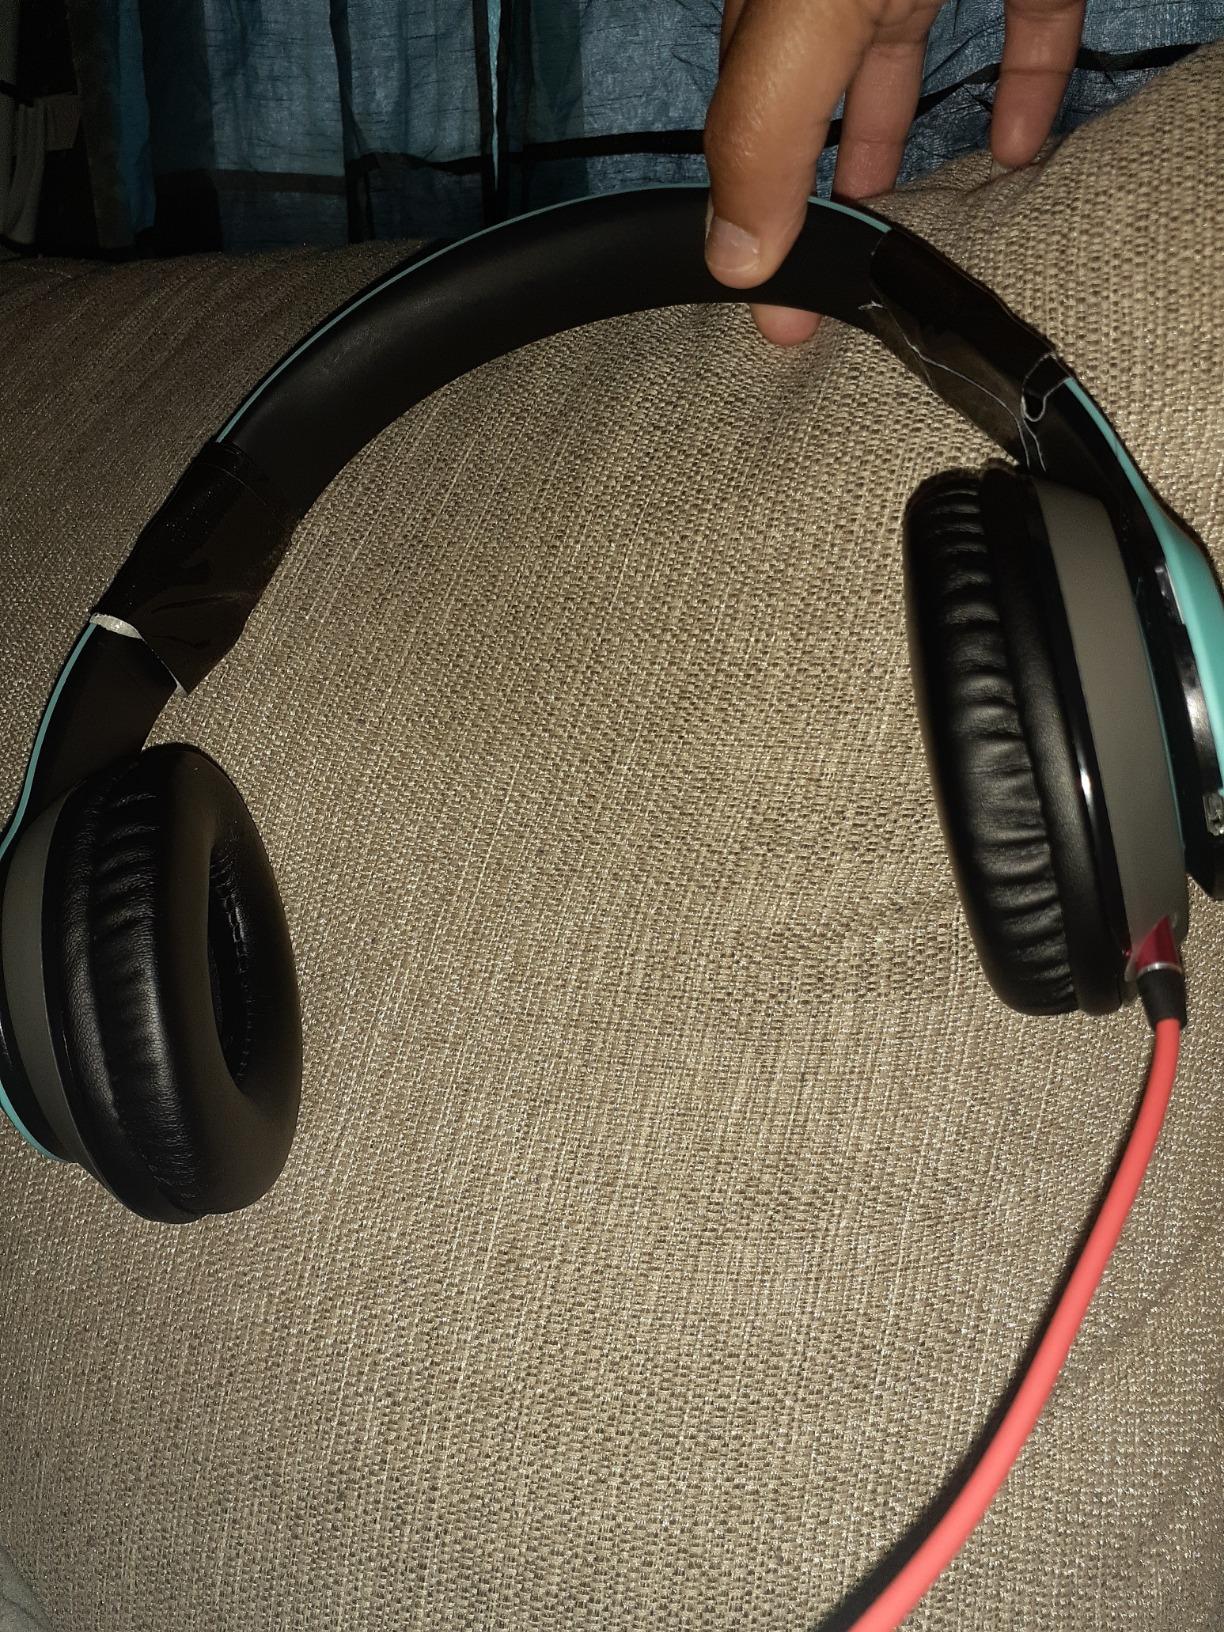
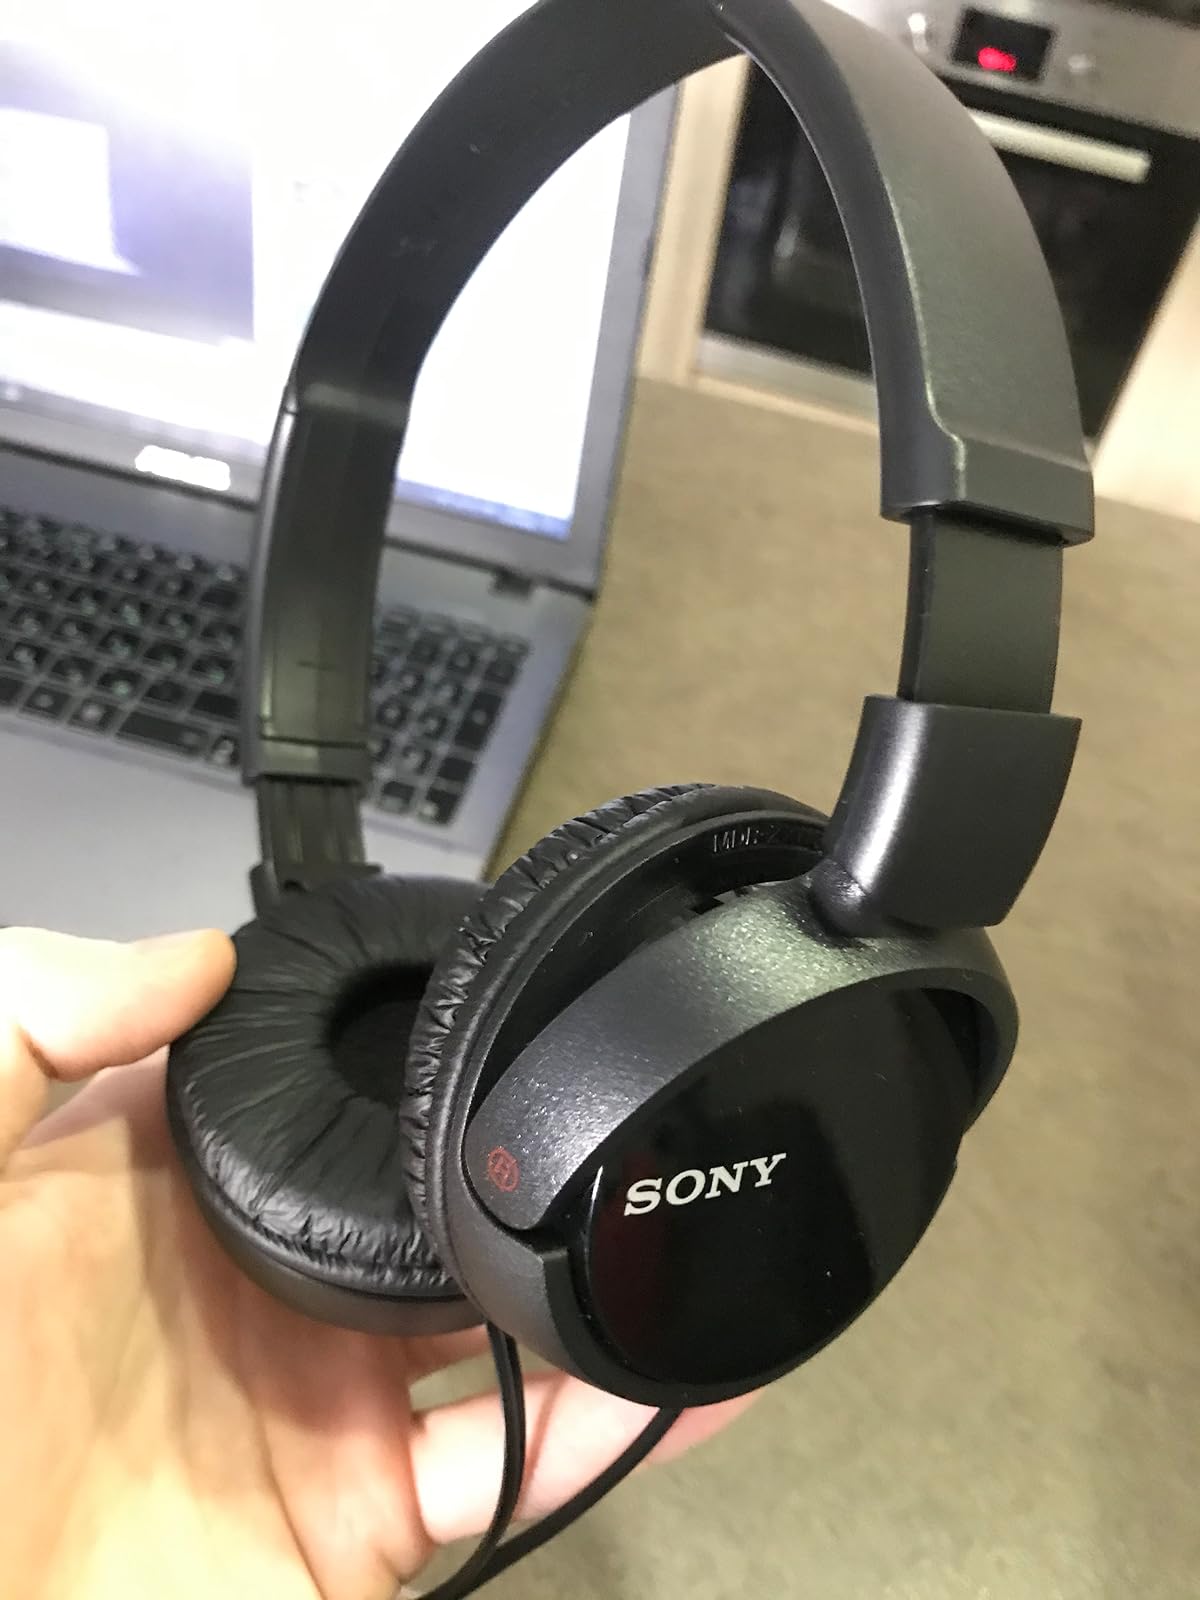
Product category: headphones
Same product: no